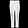
Label: Trouser